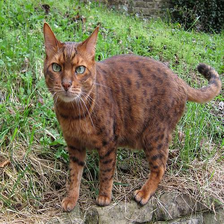
Species: cat
Breed: Bengal